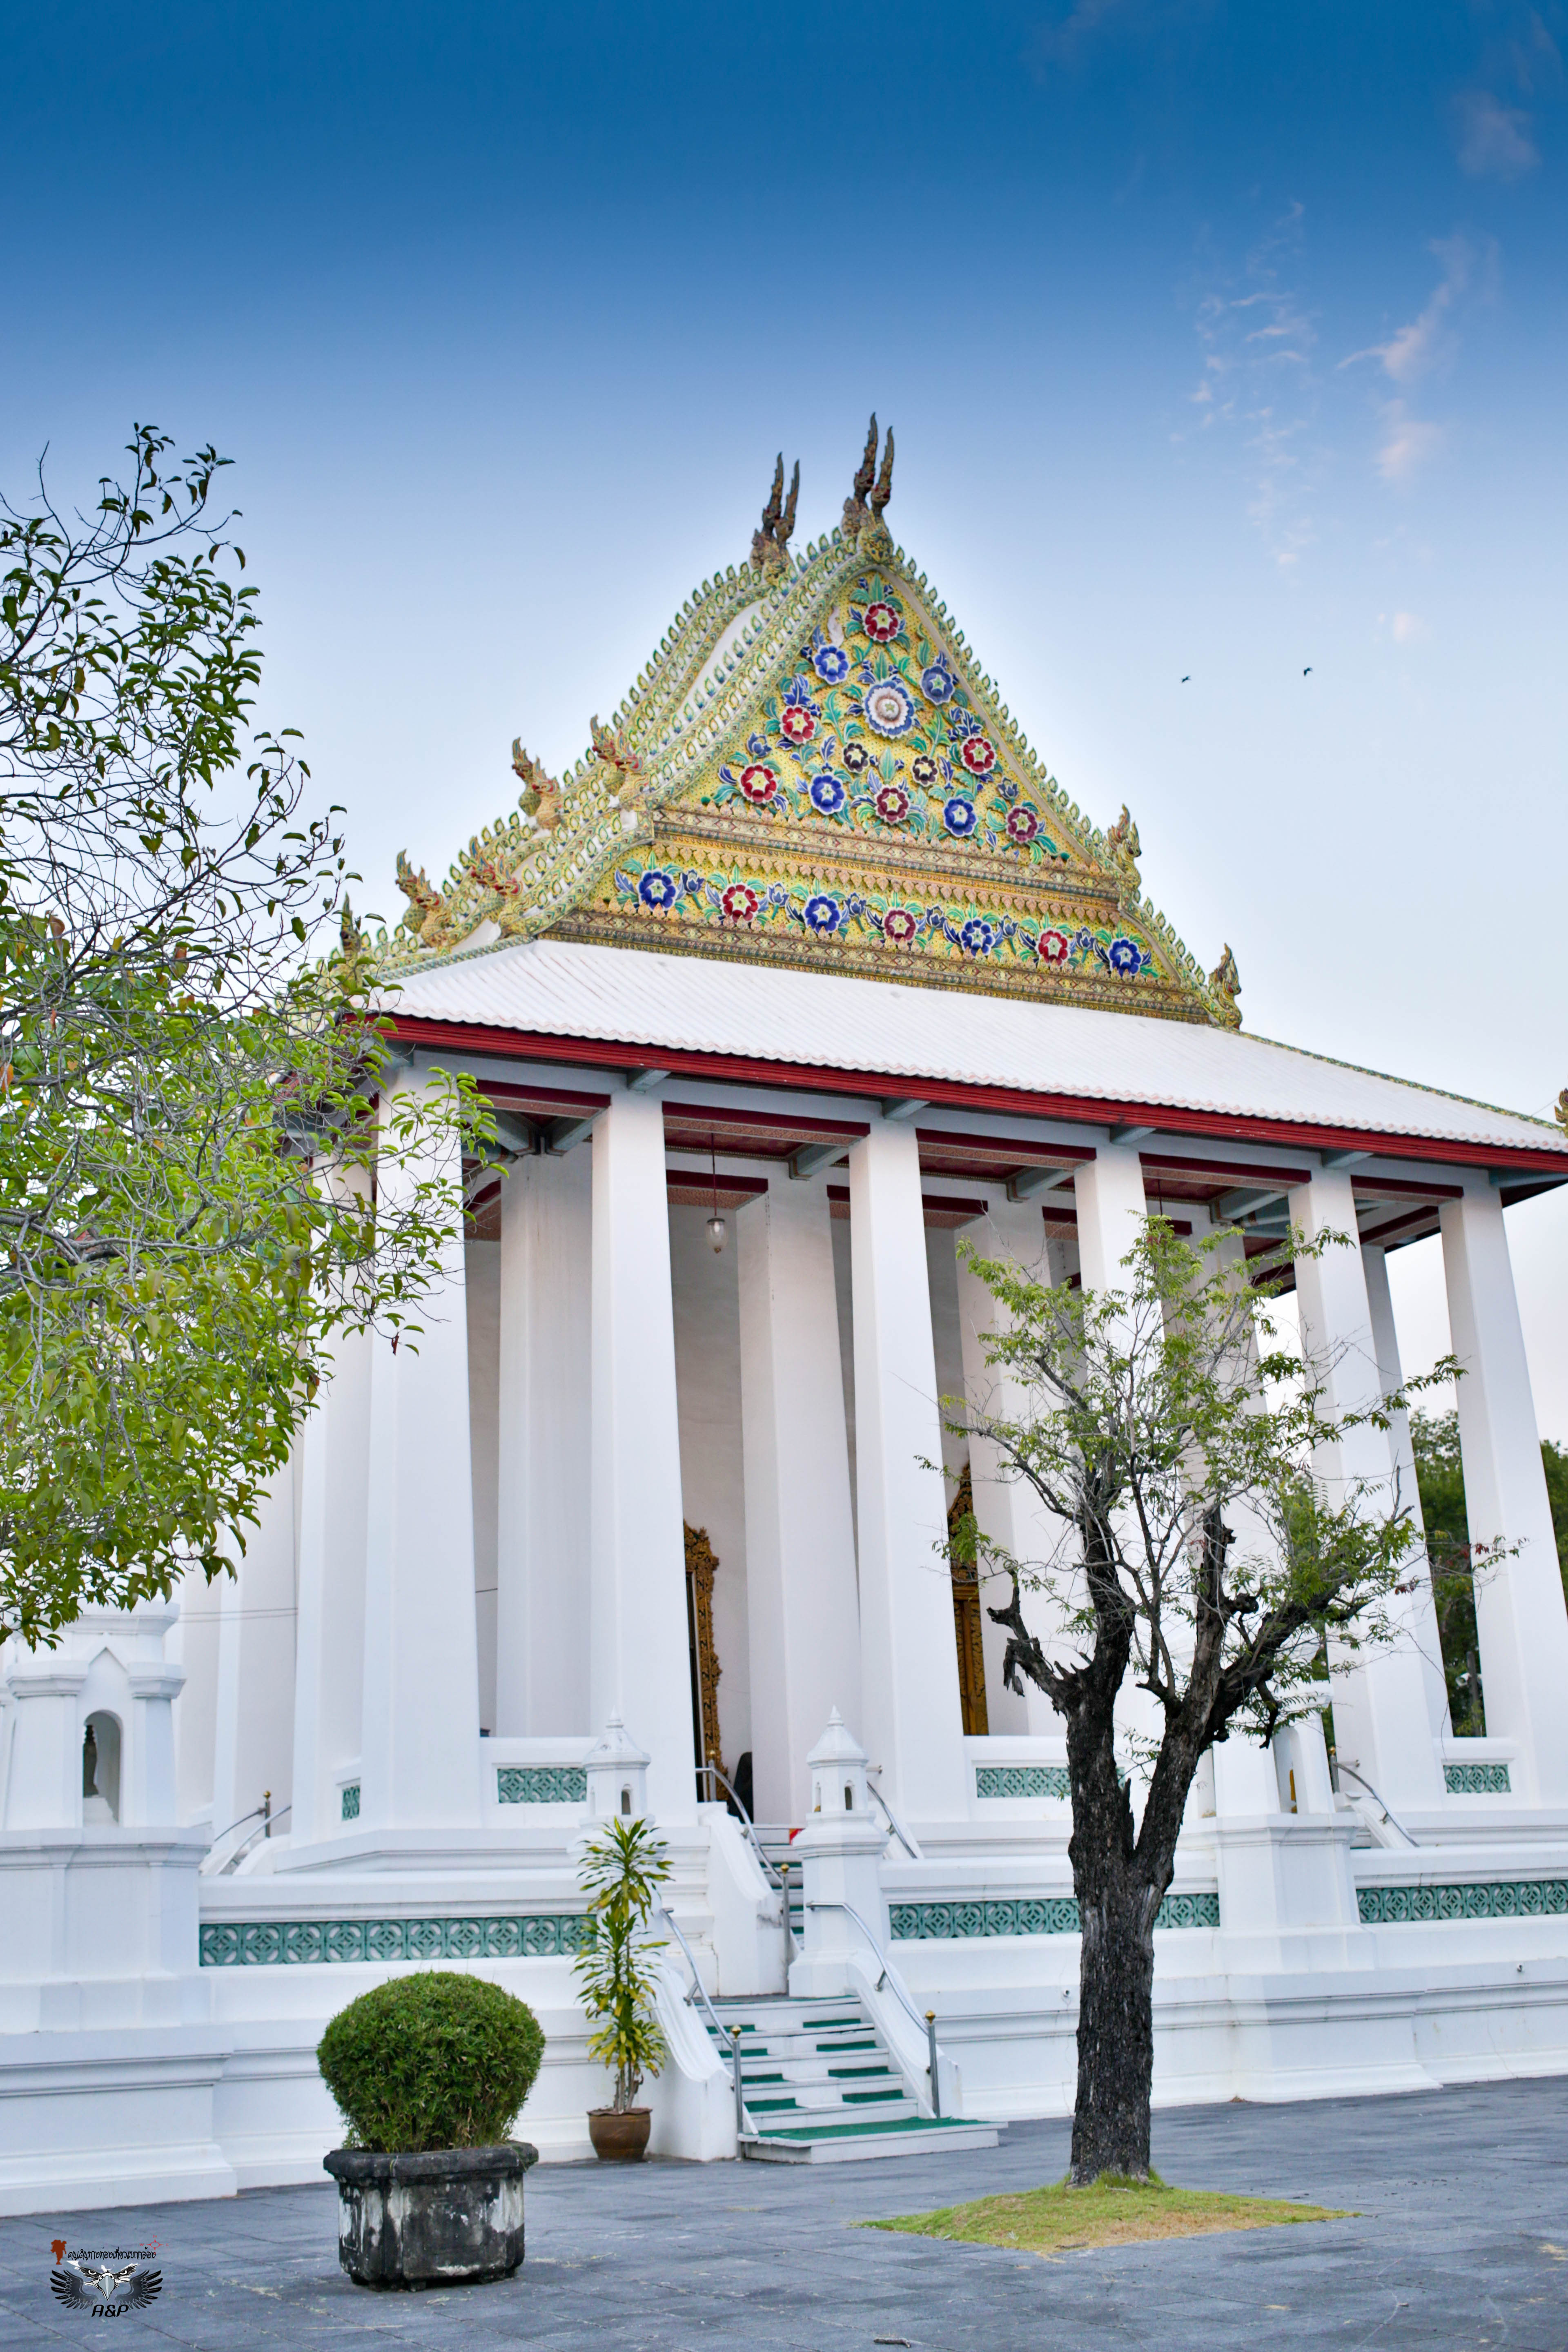
nature, building, place of worship, temple, architecture, landmark, wat, sky, house, tree, home, shrine, facade, historic site, classical architecture, vacation, tourism, hindu temple